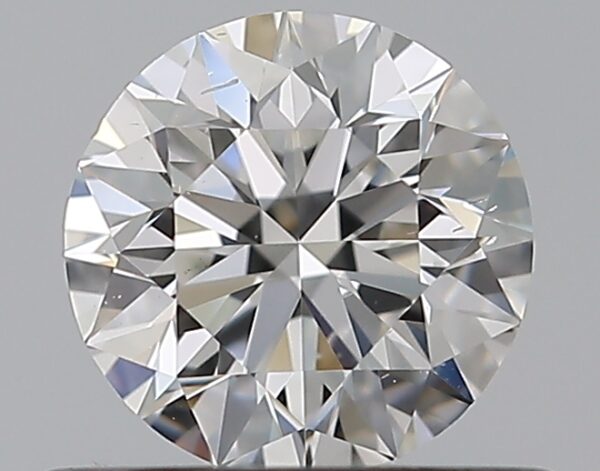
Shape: round
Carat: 0.5
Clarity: SI1
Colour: F
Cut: EX
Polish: EX
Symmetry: EX
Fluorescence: N
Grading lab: GIA
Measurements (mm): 5.02 x 5.05 x 3.18